MV Liemba

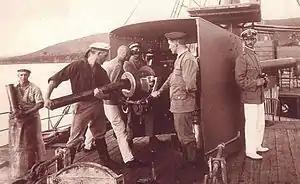
German gun crew manning "Graf von Goetzen"s 105 mm gun

During World War I the Germans converted "Goetzen" to an auxiliary warship under the name SMS "Goetzen". They gave her a gun from the light cruiser , a ship no longer operational and which her crew later scuttled in the mouth of the Rufiji River. She also received an gun, one of two that "Königsberg" had brought out from Germany to arm auxiliary cruisers should the opportunity arise. Lastly, the survey ship contributed two 37 mm Hotchkiss revolver guns to "Goetzen"s armament.